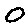
Label: 0